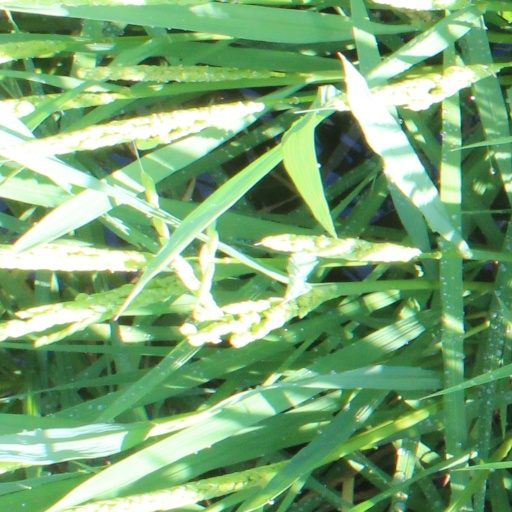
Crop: rice